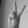
ASL letter: V